Johann Wilhelm Dilich

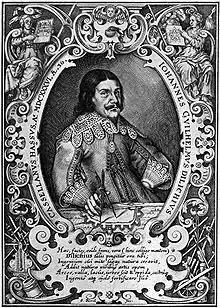

Johann Wilhelm Dilich (1600 – 1657) worked between 1628 and 1657 as an engineer and master builder in Frankfurt am Main.